Hermetism and other religions

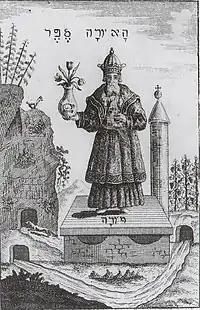
Rabbi Abraham Eleazar demonstrating the alchemical process of distillation through symbolism, 1760

Despite Maimonides' denunciation of Hermetism, Jewish scholars in the Renaissance struggled to reconcile his beliefs with those of the proponents of Hermetic thought within Judaism. Renaissance scholars argued that the rationalism of Maimonides drew upon the that had both Mosaic and Hermetic origins and that Abraham ibn Ezra's Commentary on the Pentateuch was evidence that they shared the same views on the relationship between religion and science.